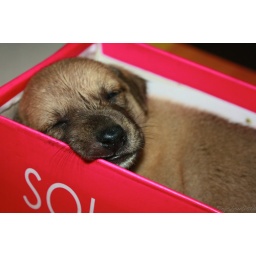
a new dog in the house